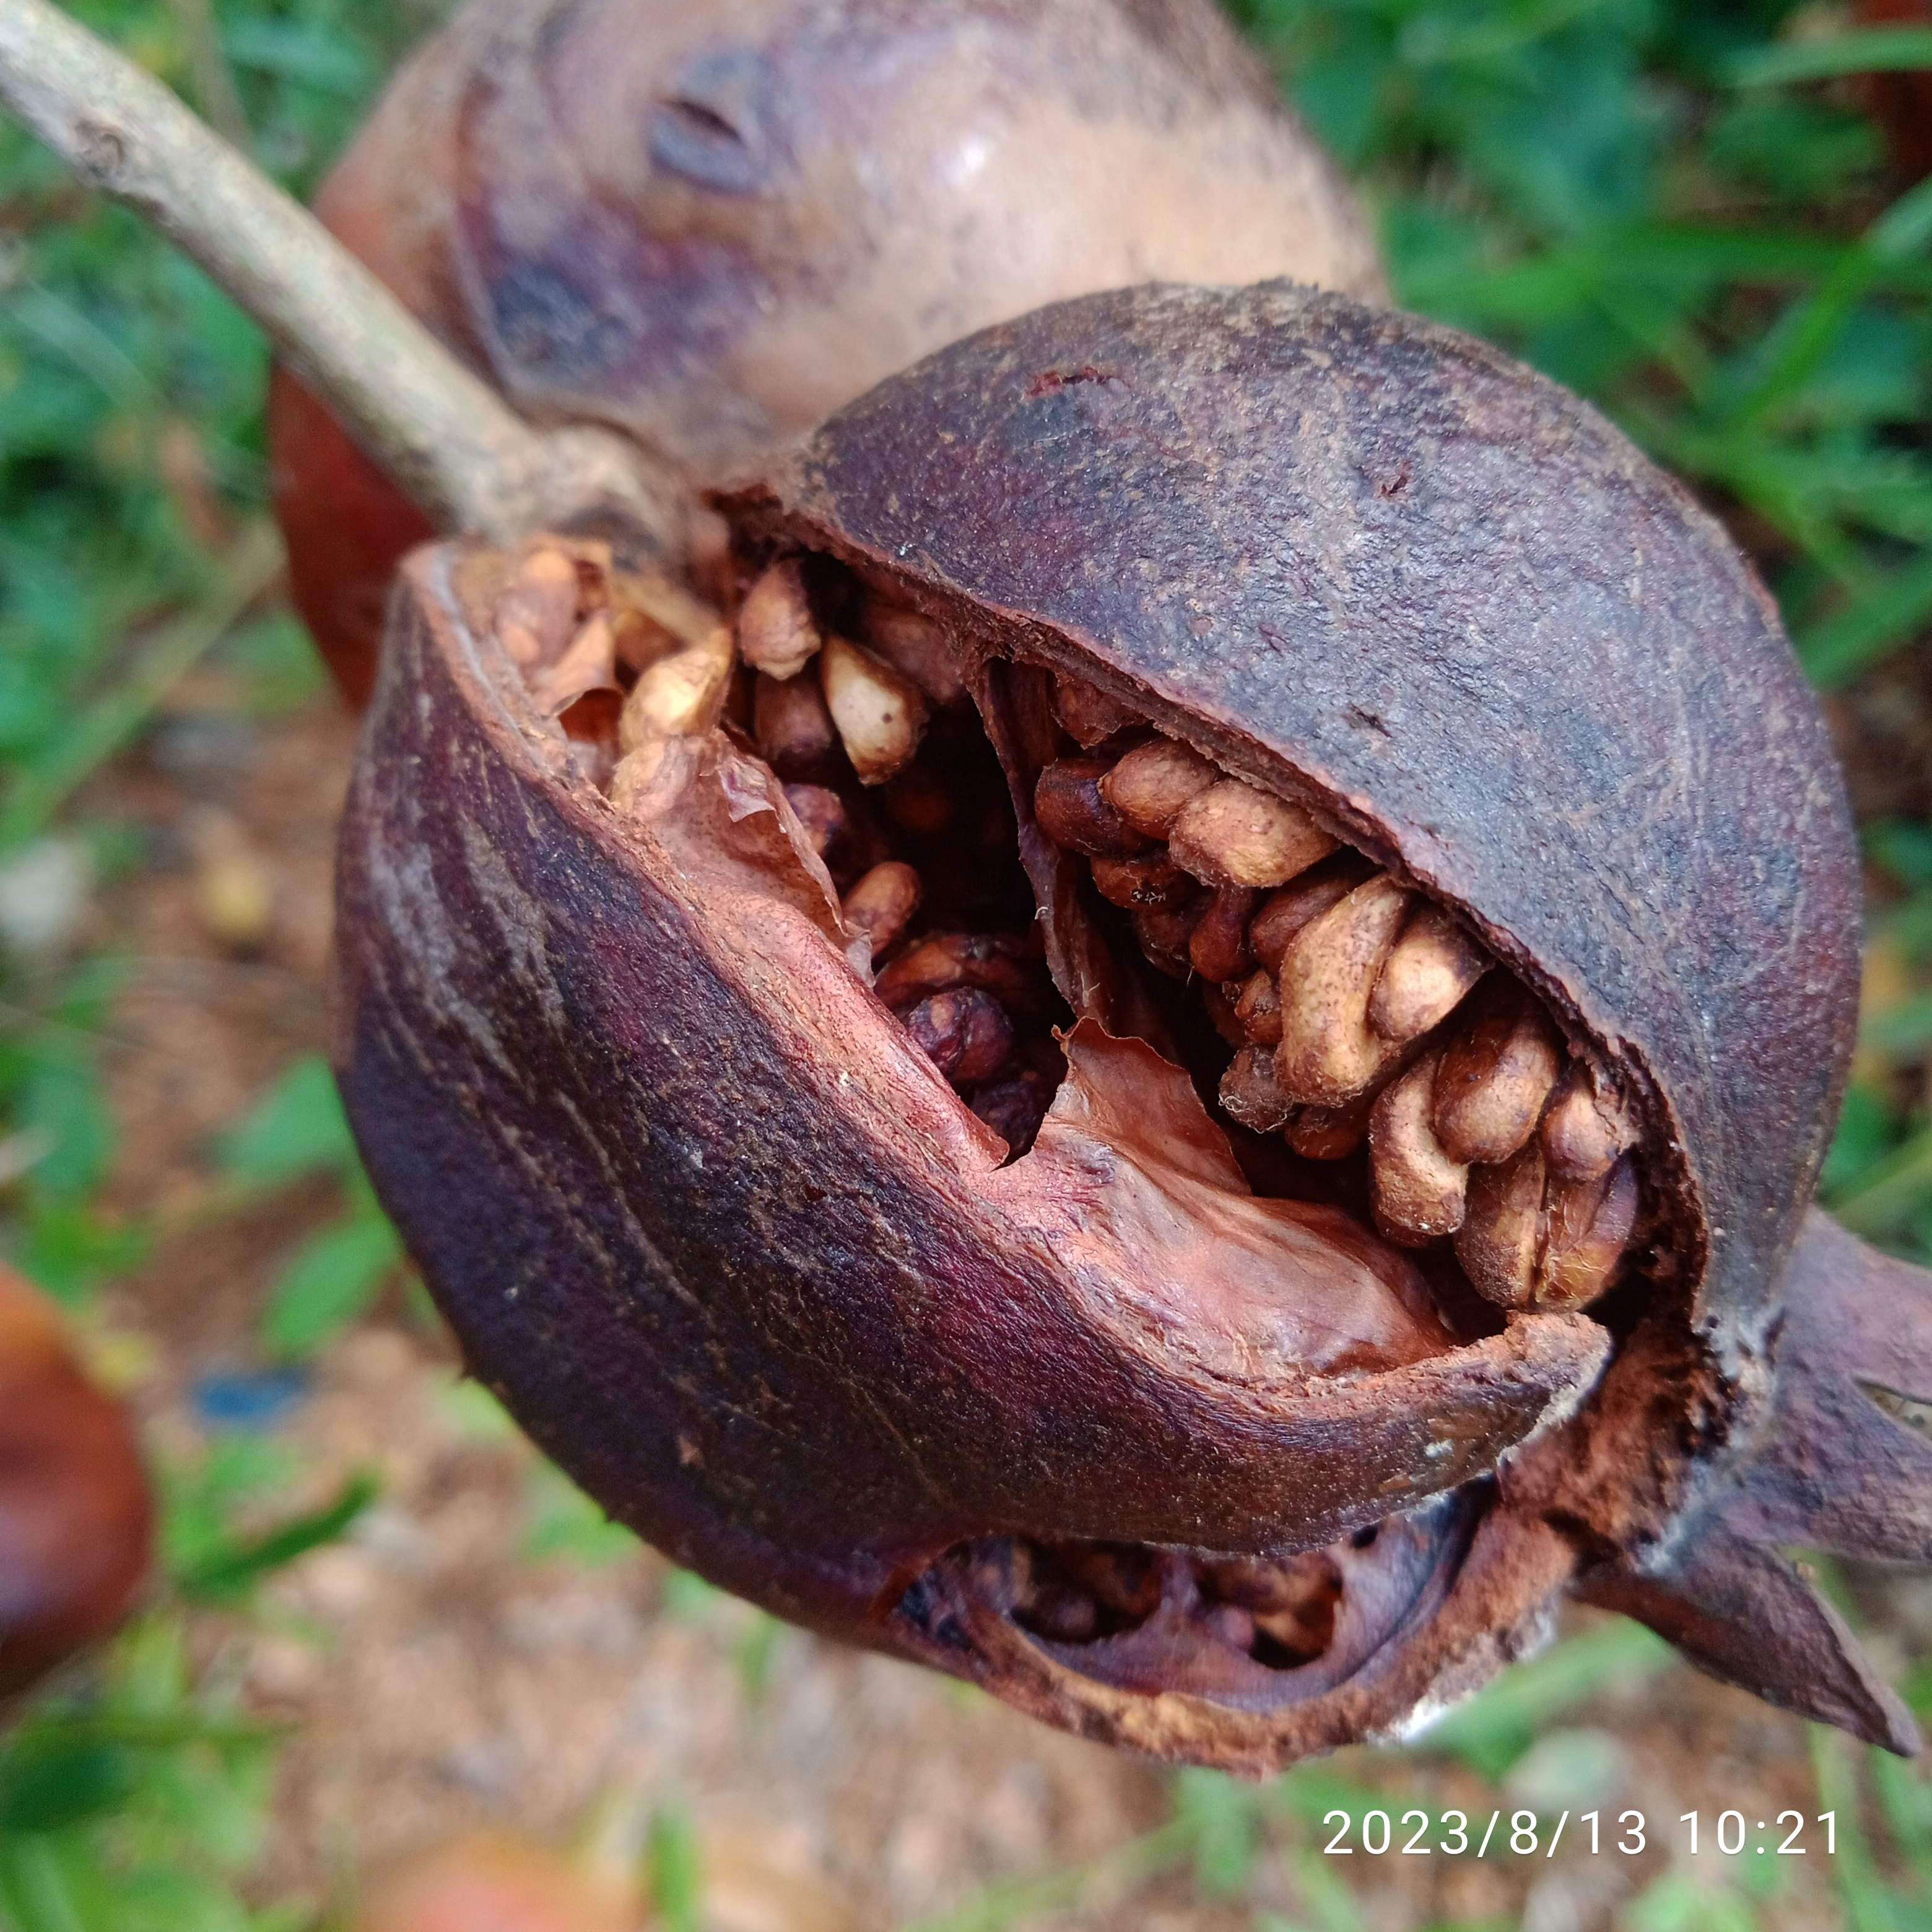
Label: Bacterial_Blight